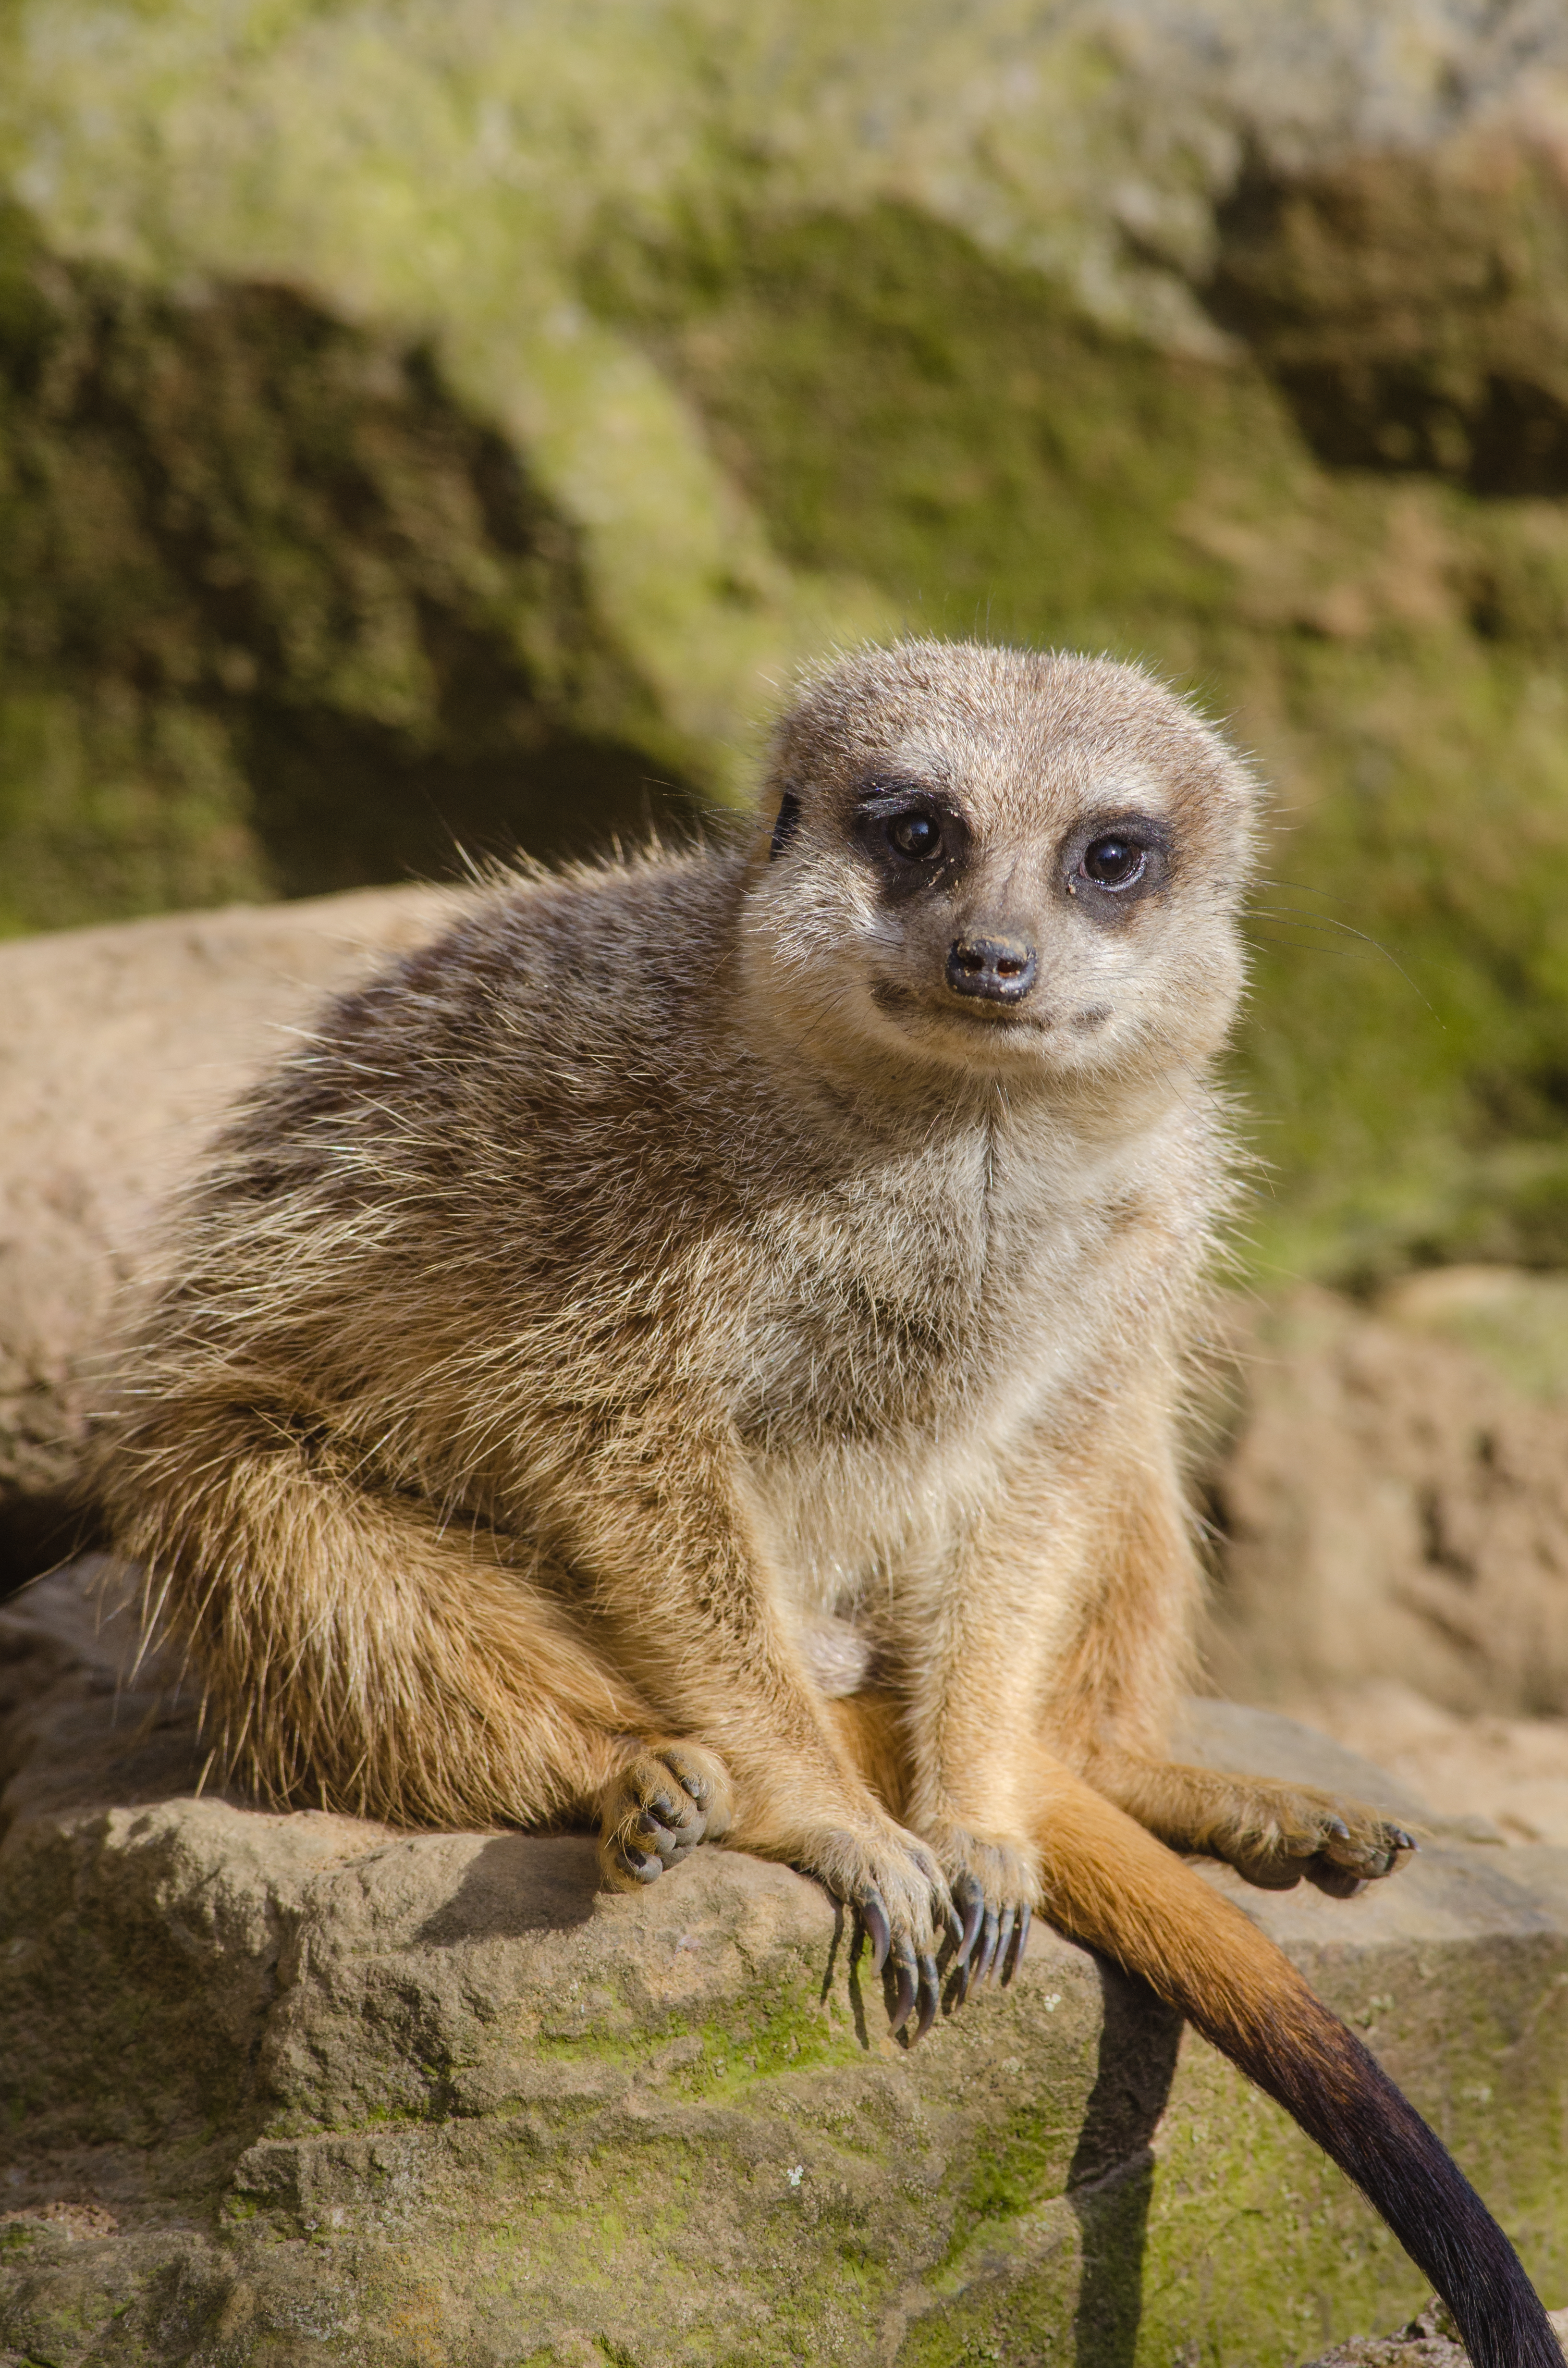
bokeh, animal, cute, wildlife, zoo, mammal, nikon, fauna, whiskers, vertebrate, tier, adorable, d7000, niedlich, tierpark, meerkat, mongoose, erdm nnchen